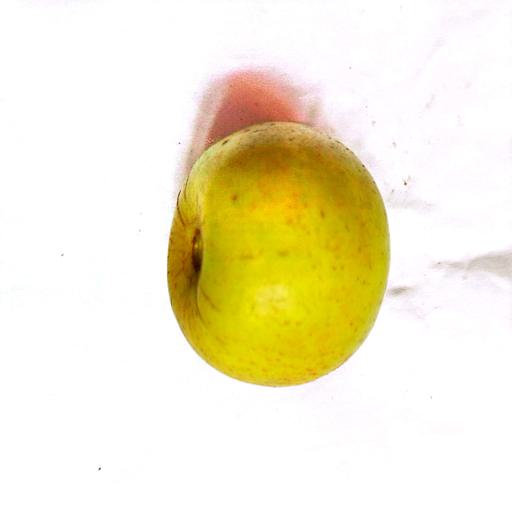
Label: healthy